Ladislav Prokeš

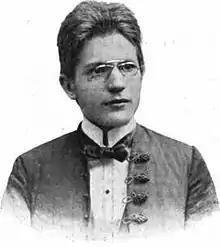
Ladislav Prokeš

Ladislav Prokeš (7 June 1884 – 9 January 1966) was a Czech chess master and one of the most prolific composers of endgame studies in chess. He was born and died in Prague.